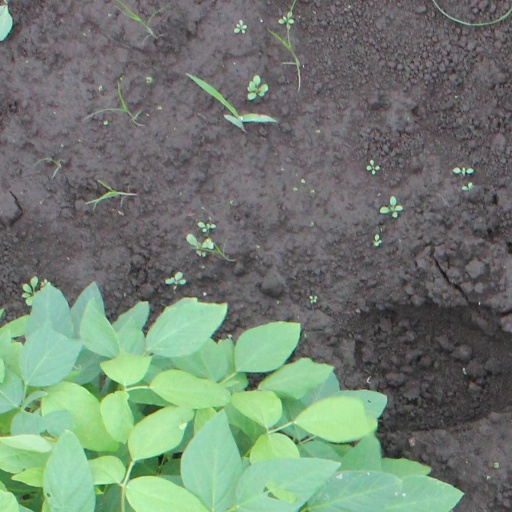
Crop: soybean